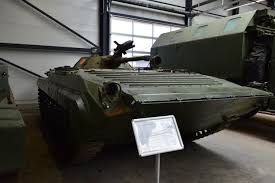
Label: BMP